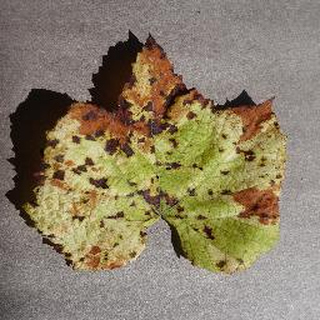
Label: grape_leaf_blight